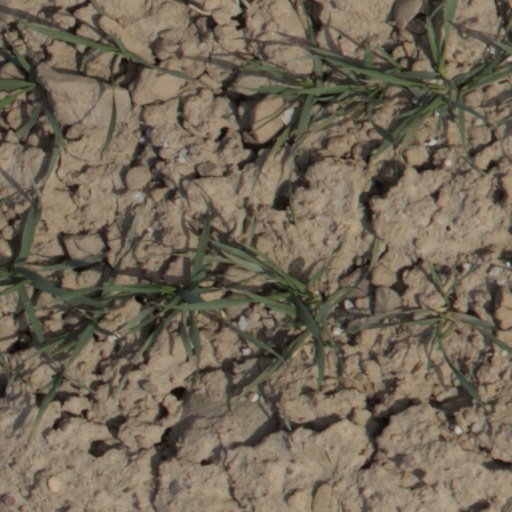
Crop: wheat